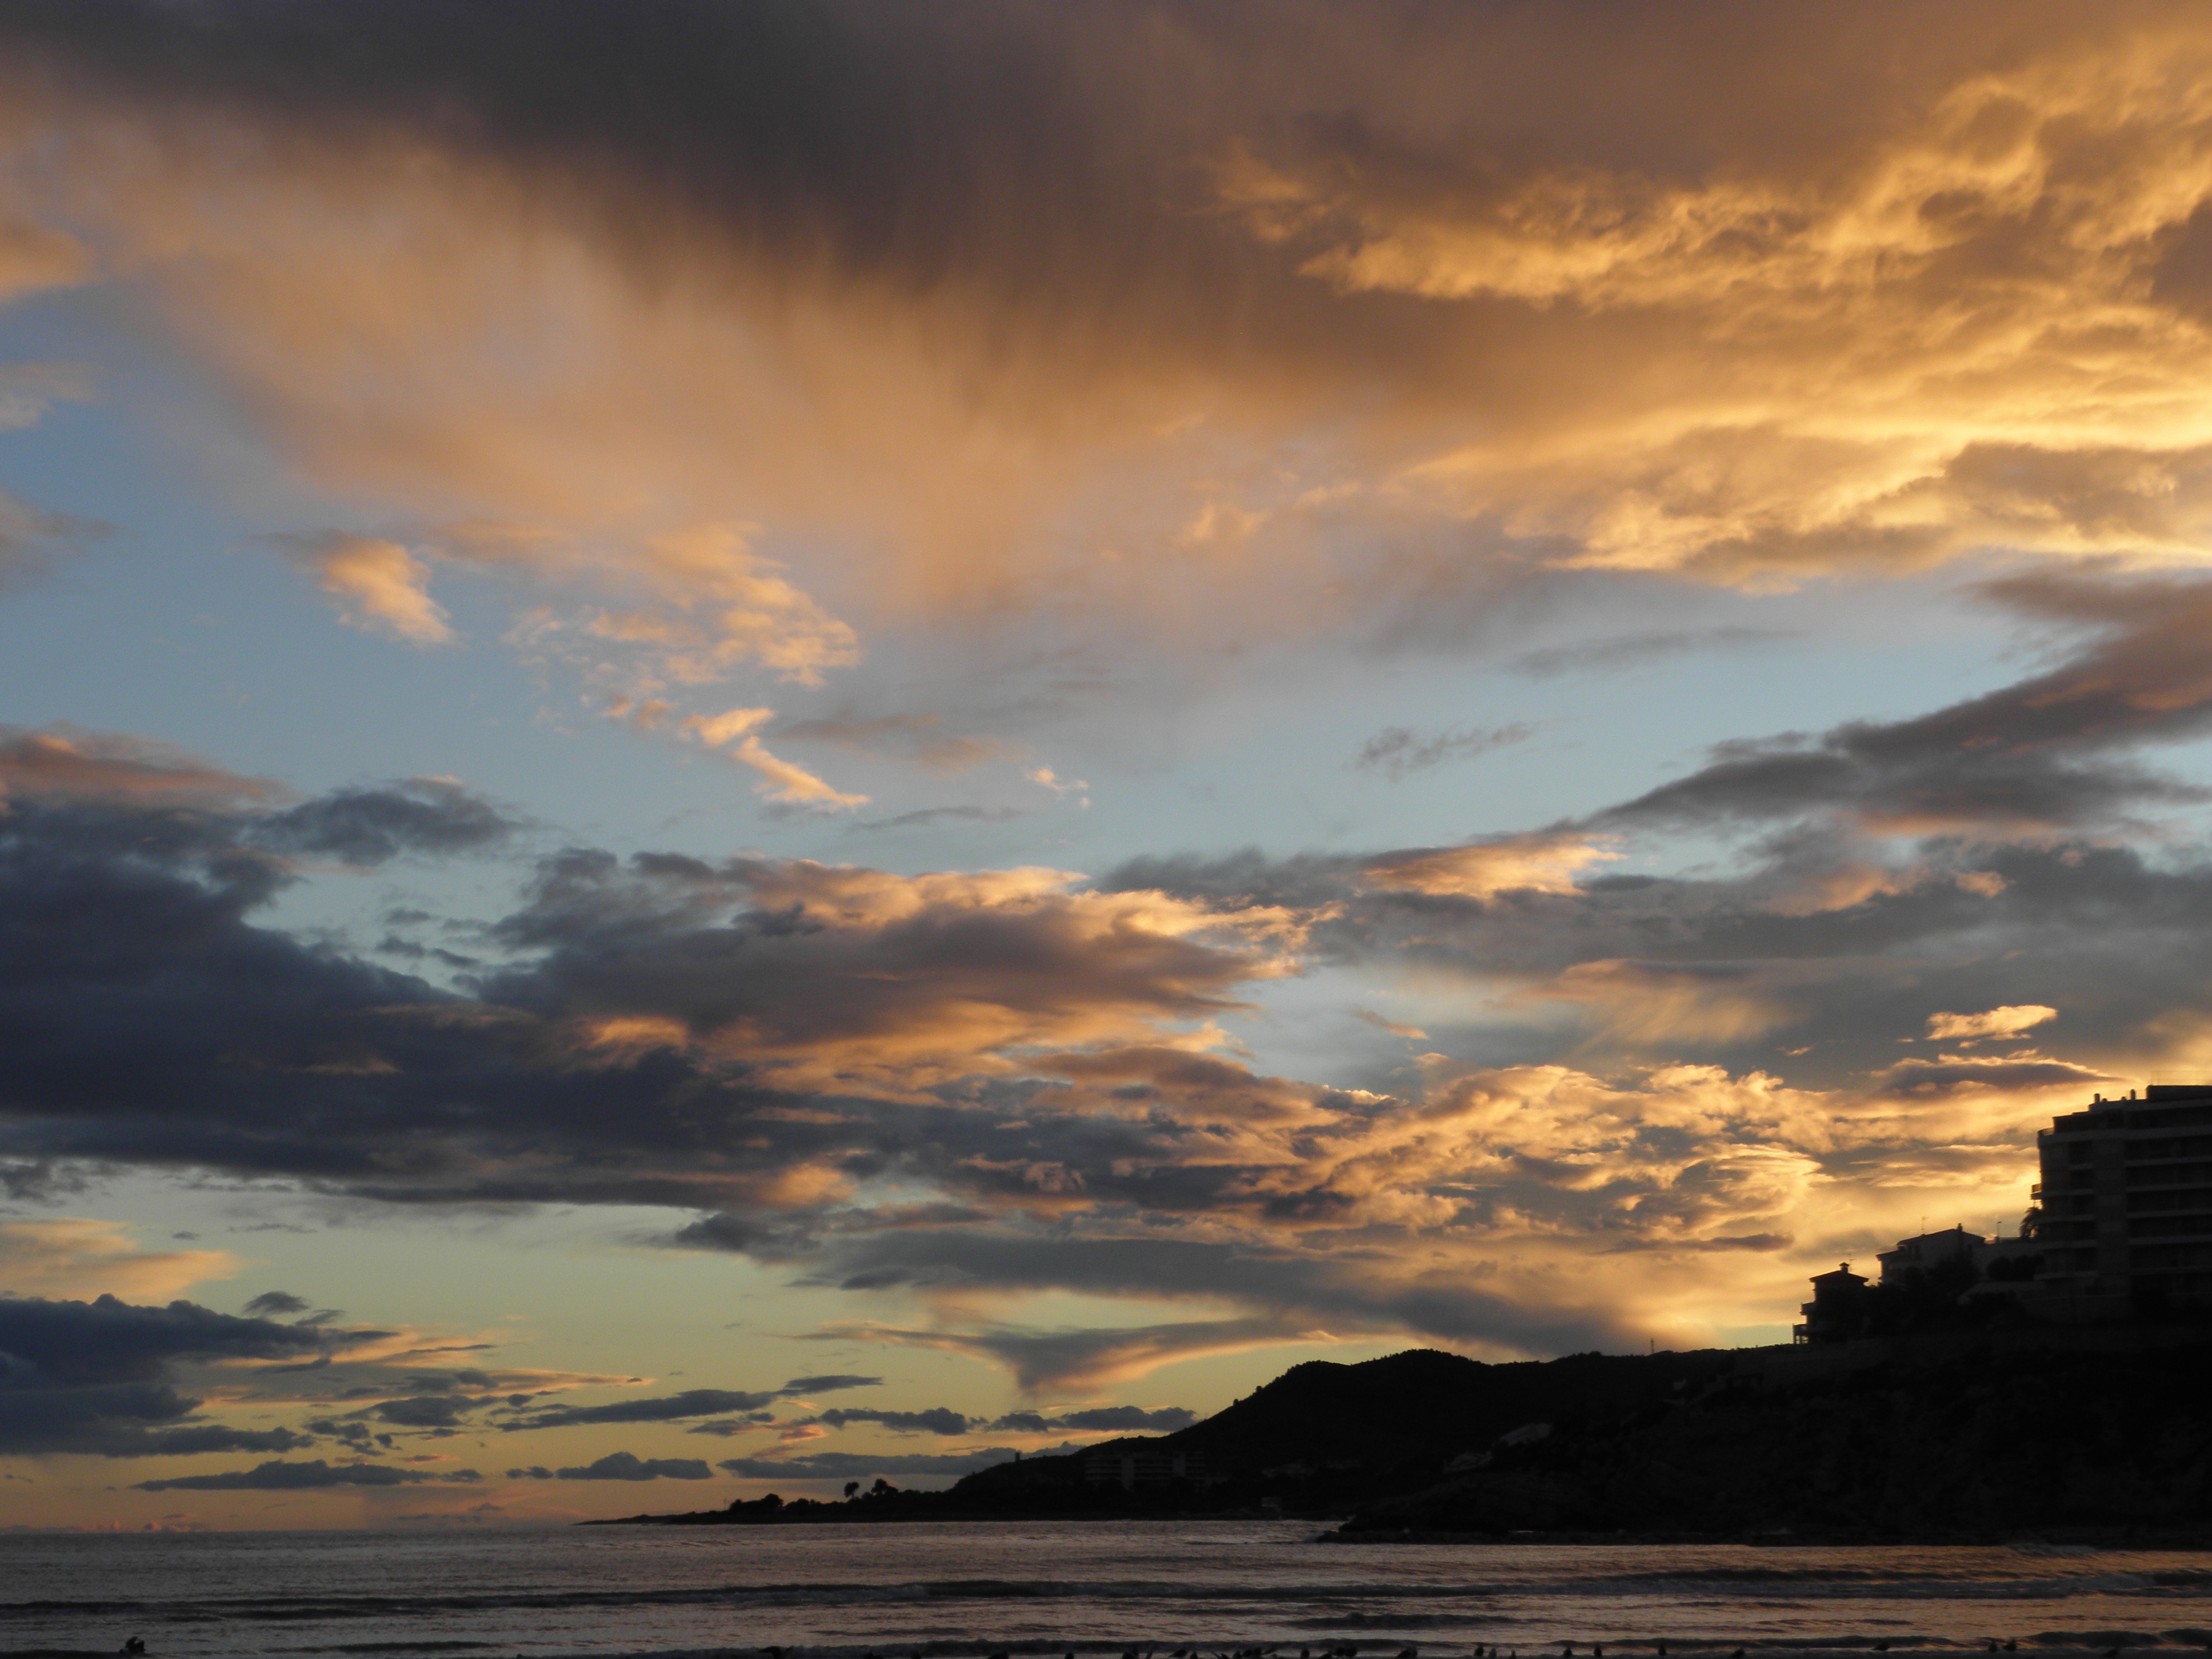
beach, landscape, sea, coast, ocean, horizon, cloud, sky, sun, sunrise, sunset, sunlight, morning, shore, dawn, dusk, evening, reflection, clouds, afterglow, meteorological phenomenon, red sky at morning, climatology